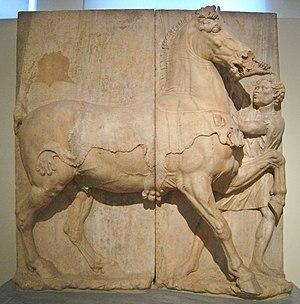
Le musée national archéologique d’Athènes est le principal musée archéologique de Grèce. Il dépend directement du Directorat général des antiquités rattaché au ministère grec de la Culture. Il est dirigé par Georgios Kakavas. Il possède l’une des plus vastes collections d’antiquités grecques au monde. Il abrite plus de 20 000 objets datant de la préhistoire à la fin de l'Antiquité venus de l'ensemble de la Grèce.